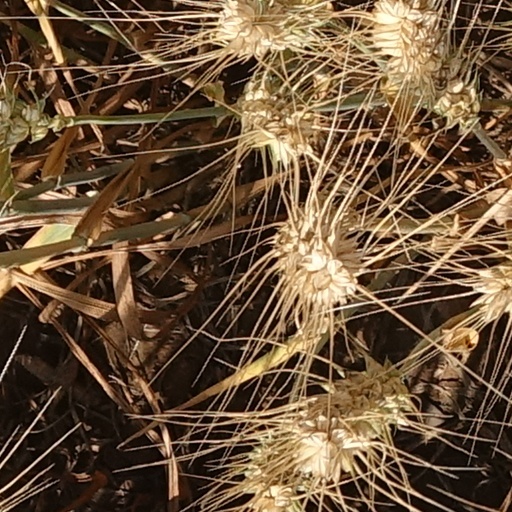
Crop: wheat